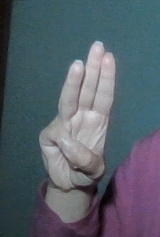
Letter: thaa